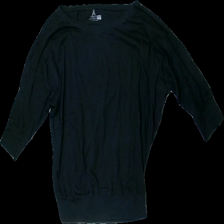
View: front
Type: Top
Category: Ladies
Brand: Not in the list
Brand text on label: åhlens
Colors: Black
Material: 100% Cotton
Cut: Loose
Size: 36
Price range: 50-100
Recommended usage: Reuse
Description: Black top